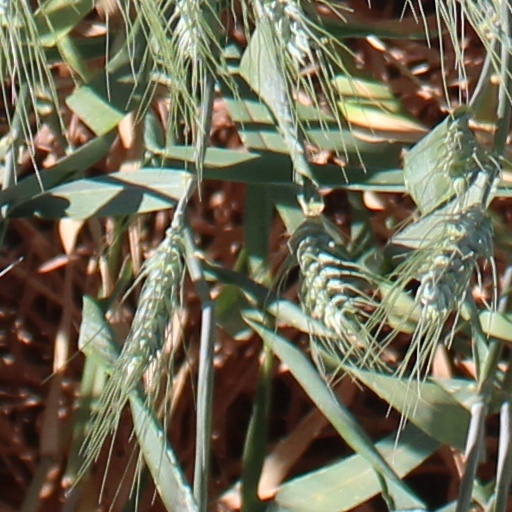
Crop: wheat